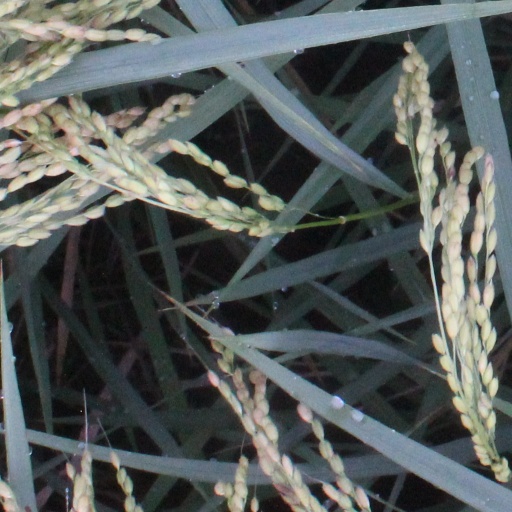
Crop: rice